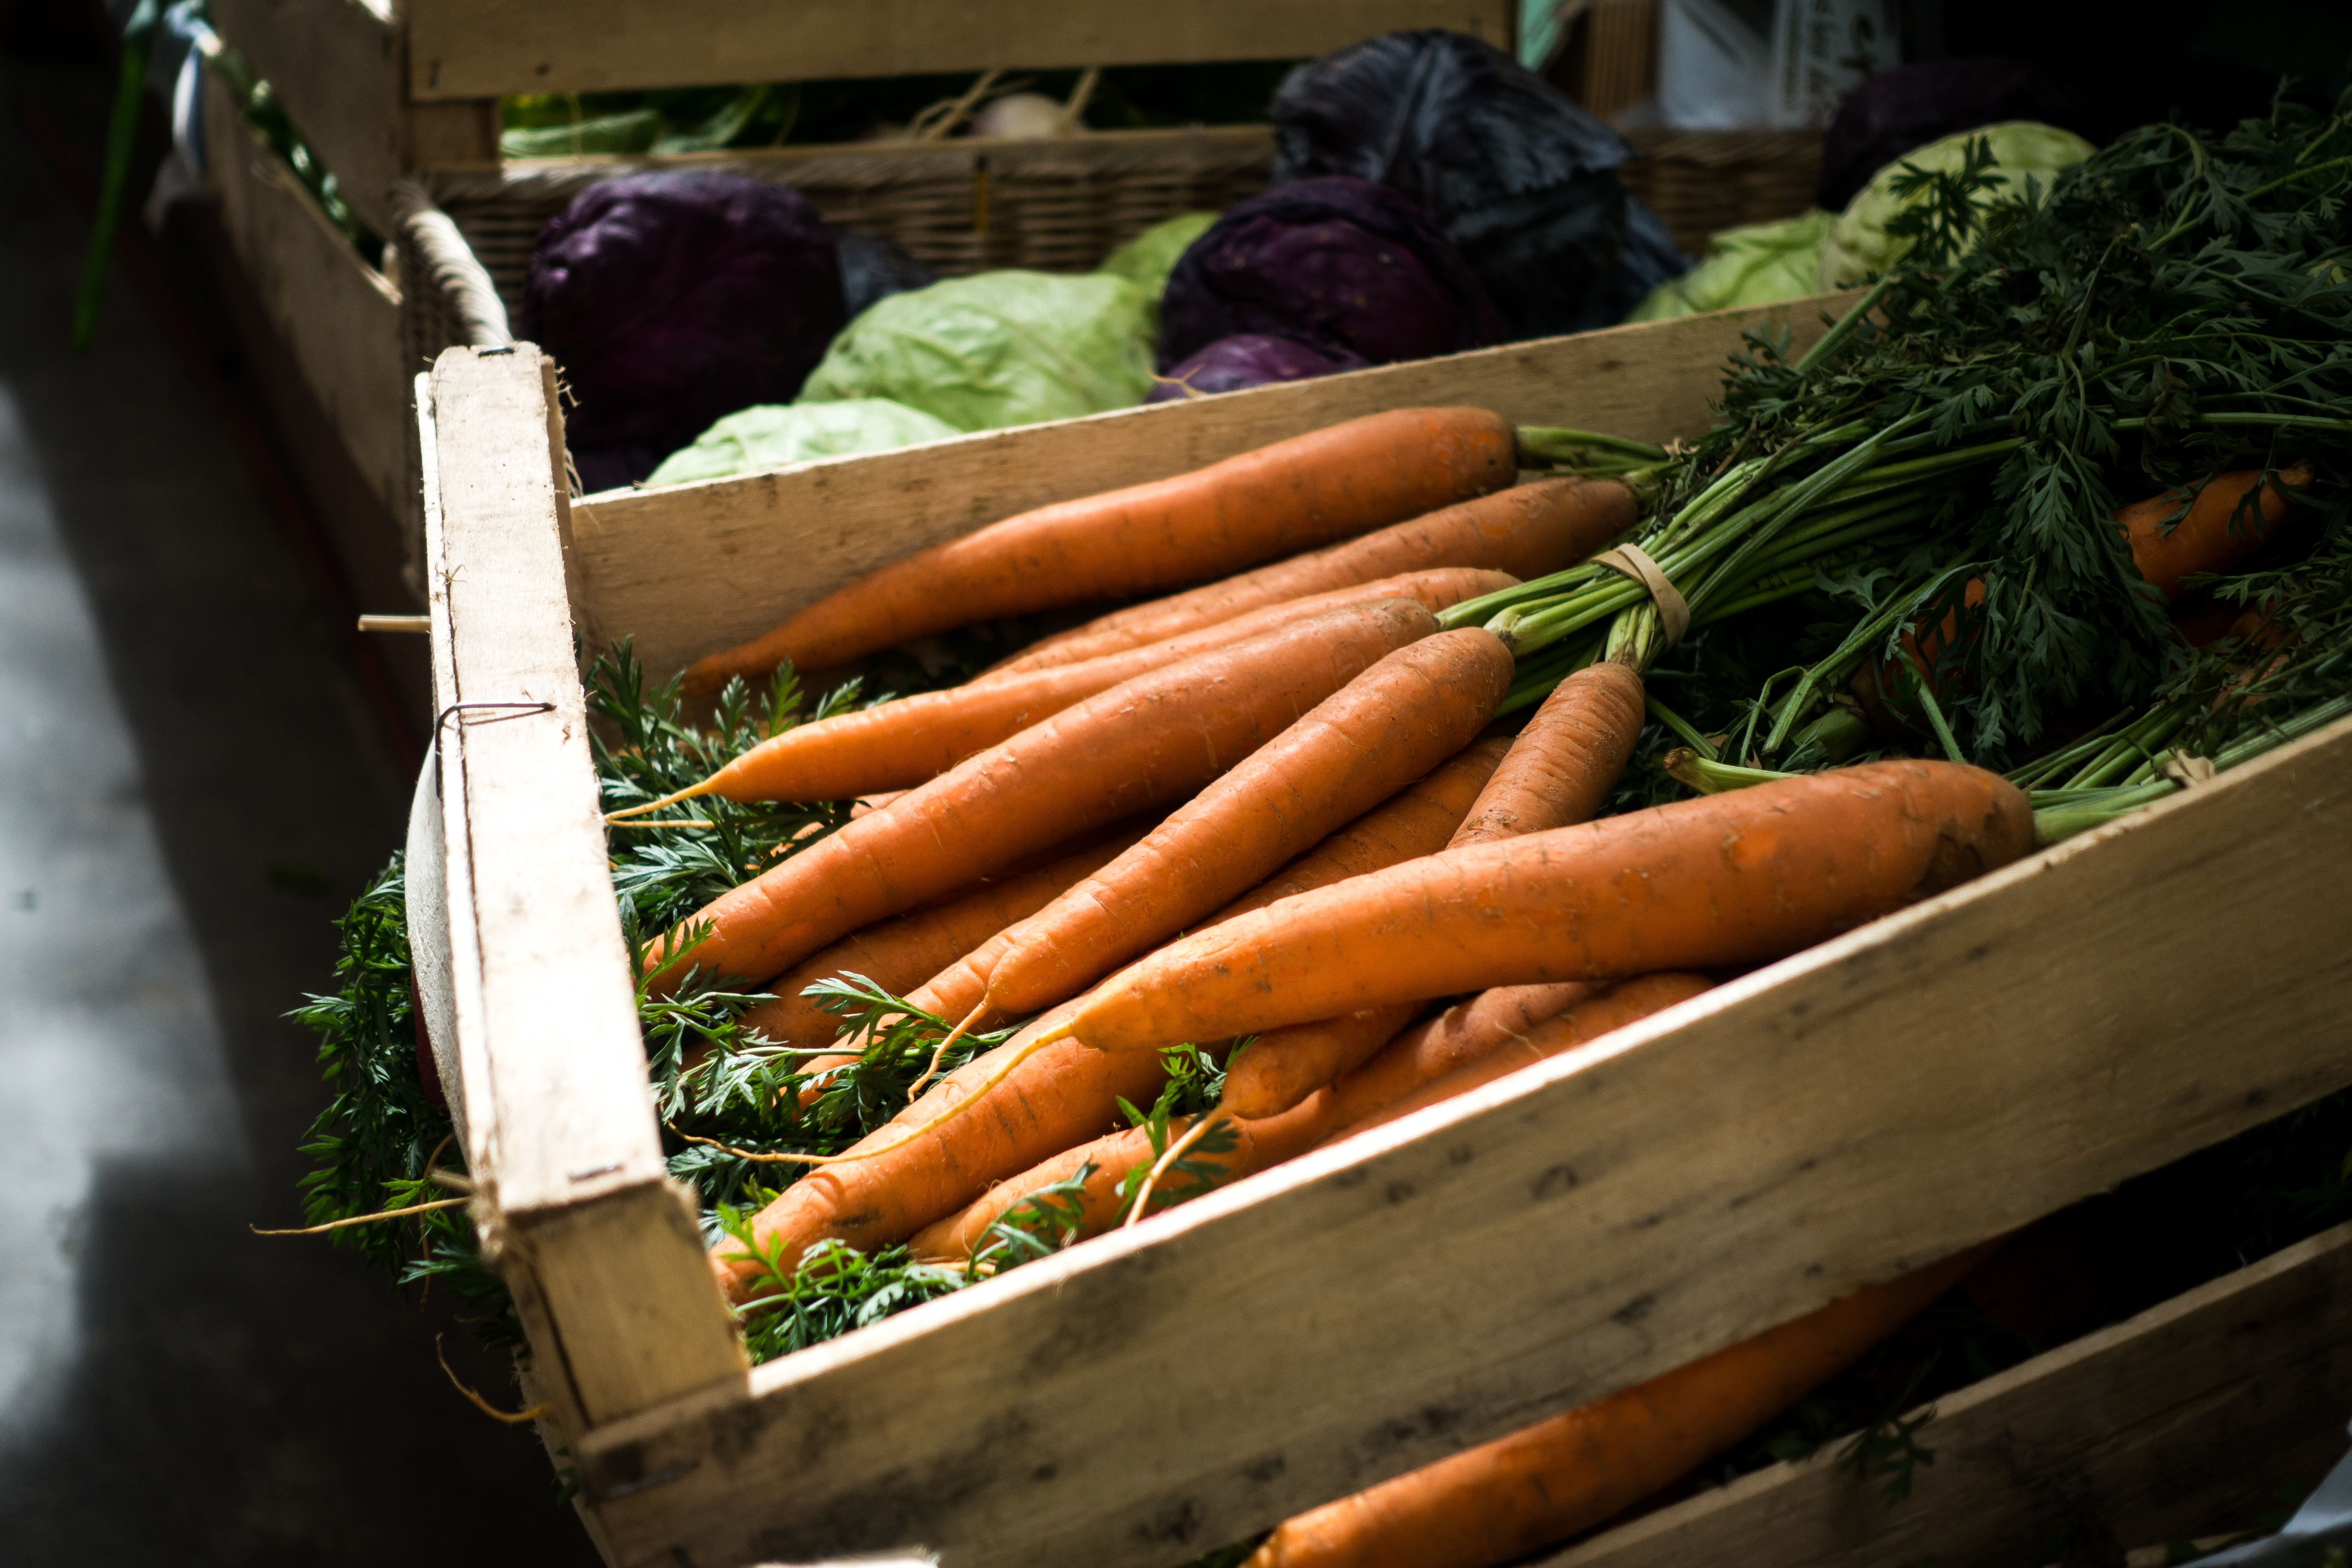
carrot, local food, vegetable, food, root vegetable, natural foods, baby carrot, produce, leaf vegetable, plant, vegan nutrition, daikon, radish, cuisine, comfort food